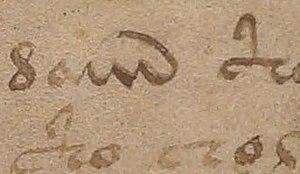
Le manuscrit de Voynich est un livre illustré anonyme rédigé dans une écriture à ce jour non déchiffrée et une langue non identifiée.